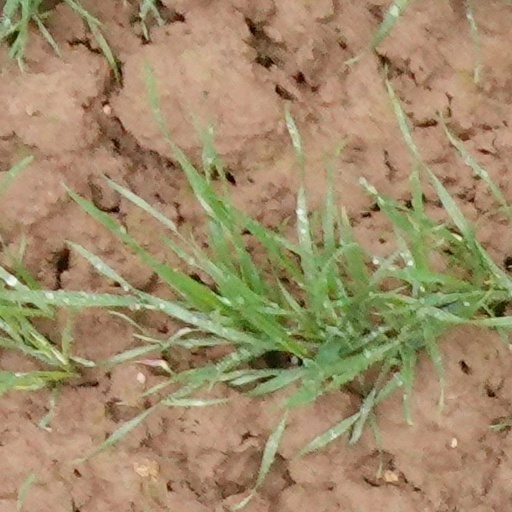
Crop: wheat